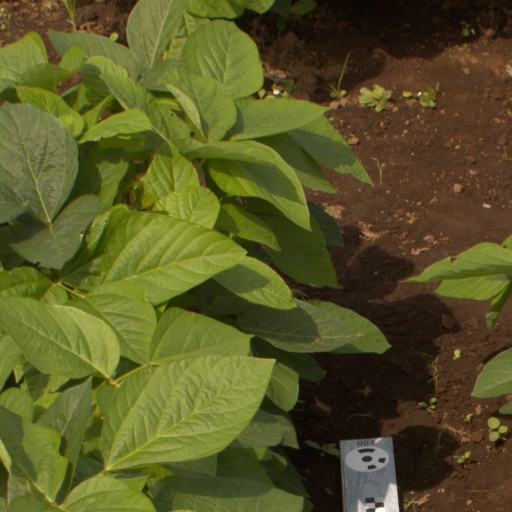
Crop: soybean